North Coast Harbor

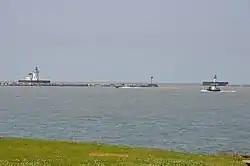
Boats in the harbor; the entrance is visible in the distance, between the lighthouses

As of 2012, the Cleveland Browns were spearheading development plans to construct an entertainment and commercial district in the area behind Huntington Bank Field (formerly First Energy Stadium) and the Great Lakes Science Center.